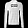
Label: Pullover